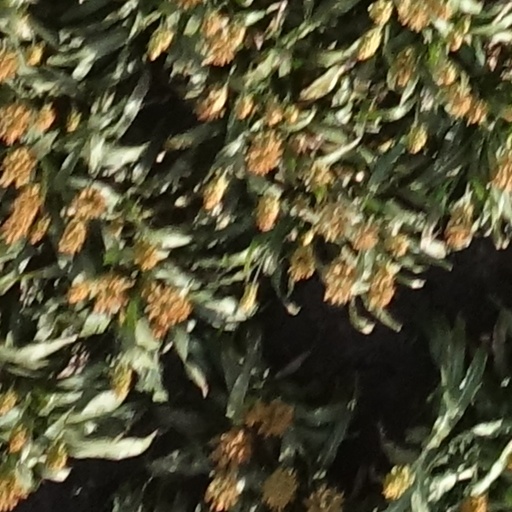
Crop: sorghum